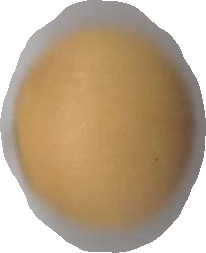
Variety: Grobogan